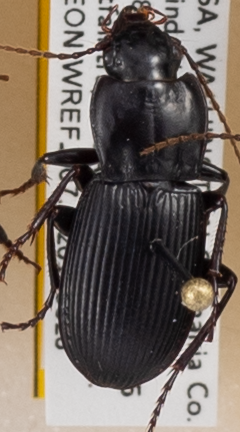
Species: Pterostichus herculaneus
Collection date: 2018-08-28
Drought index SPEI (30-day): -1.28
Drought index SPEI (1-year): -0.39
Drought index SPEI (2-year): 0.54